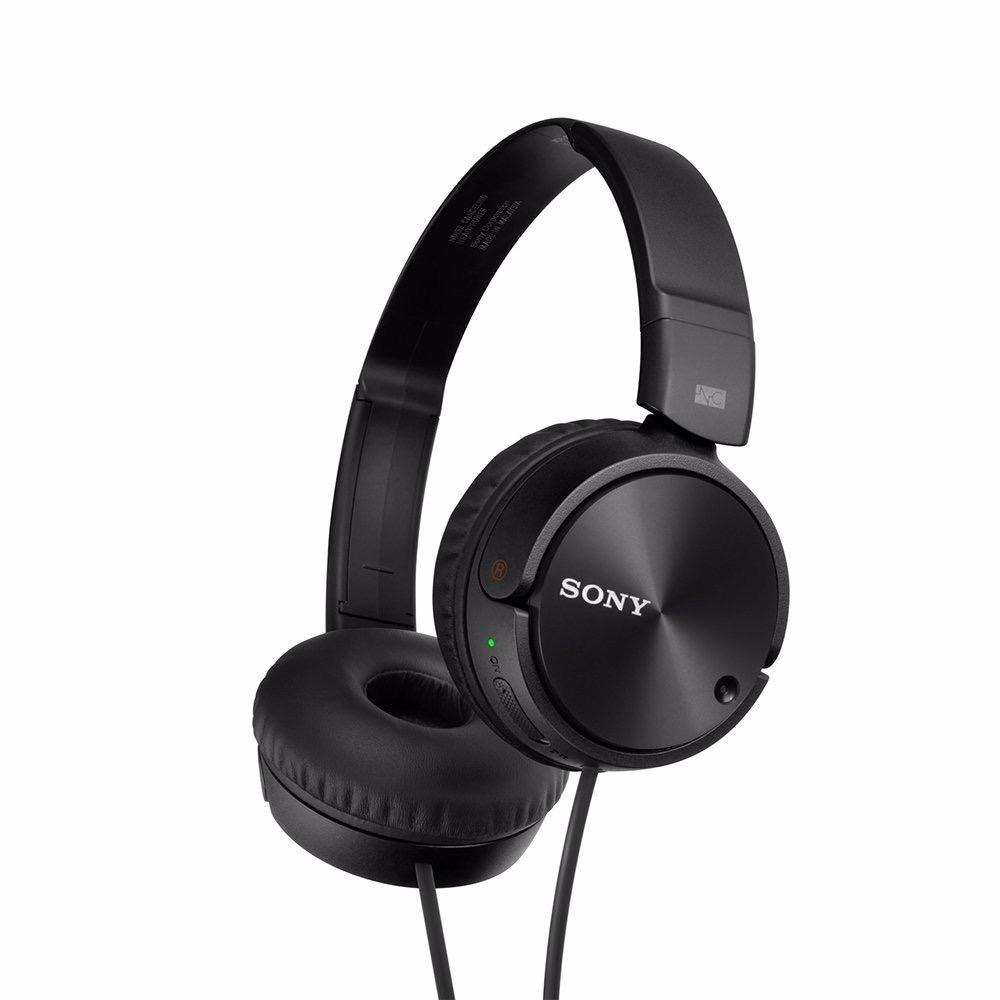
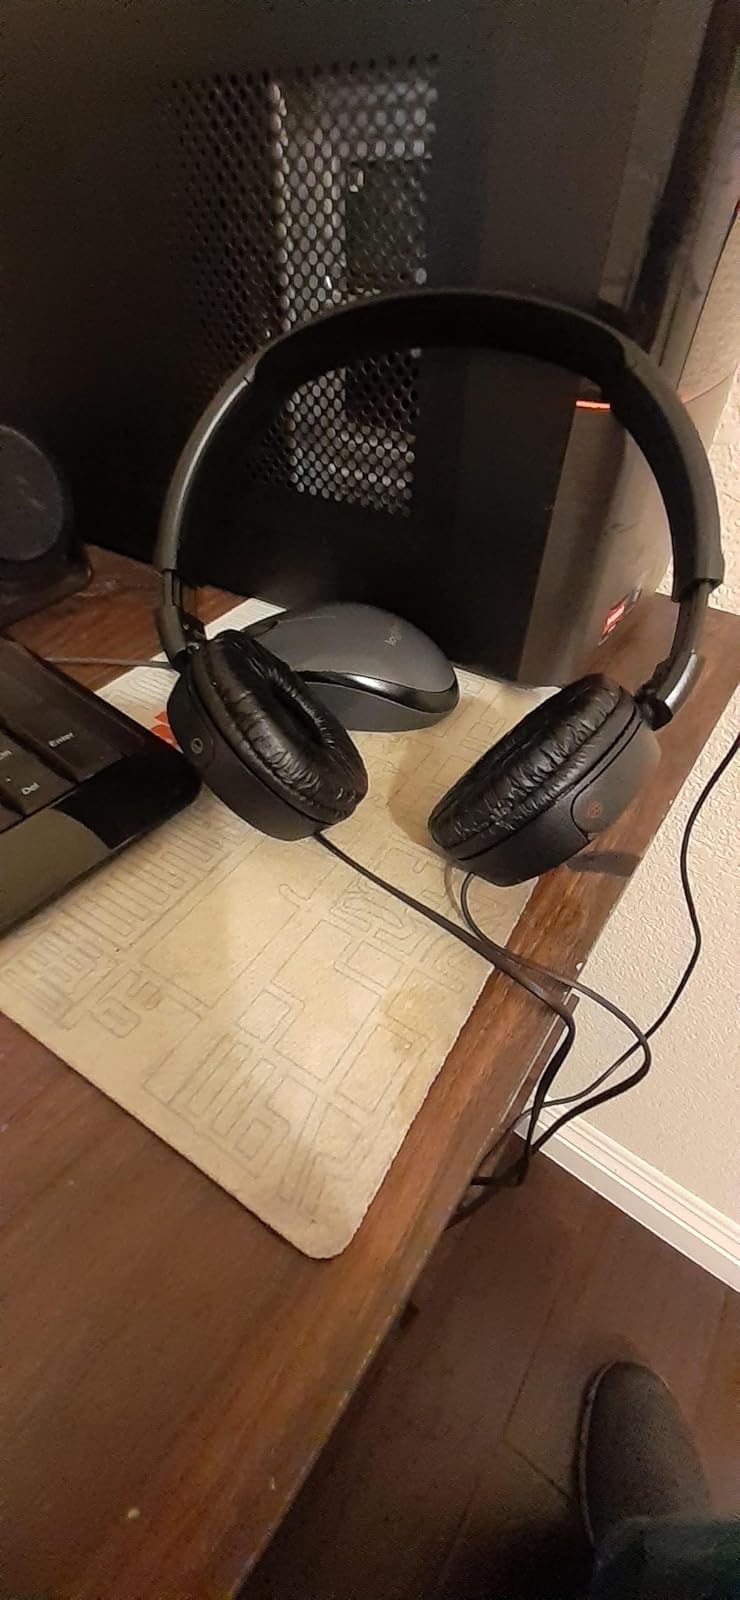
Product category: headphones
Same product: yes